History of the Canadian Army

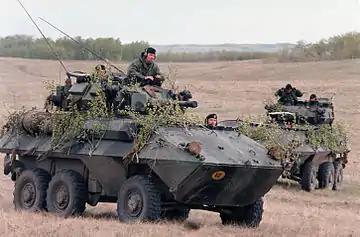
A pair of Canadian Army AVGP Cougars during RENDEZVOUS '83, a NATO exercise in 1983. Acquired in the late-1970s, the AVGP Cougar was primarily used for reconnaissance.

In 1939, the Canadian Active Service Force (CASF) was mobilized; similar to the CEF, this was a mobilization of prewar PF and NPAM units, who retained their traditional titles. In 1940, the land forces of Canada were retitled. The CASF became the Canadian Army (Overseas), the Permanent Force became the Canadian Army (Active) and the NPAM became the Canadian Army (Reserve). The Canadian Army (Overseas) ceased to exist after the Second World War. A new Canadian Armoured Corps was created and many infantry regiments were reroled to fight in tanks. At home, the Atlantic Command and Pacific Command were created to direct home defence efforts.